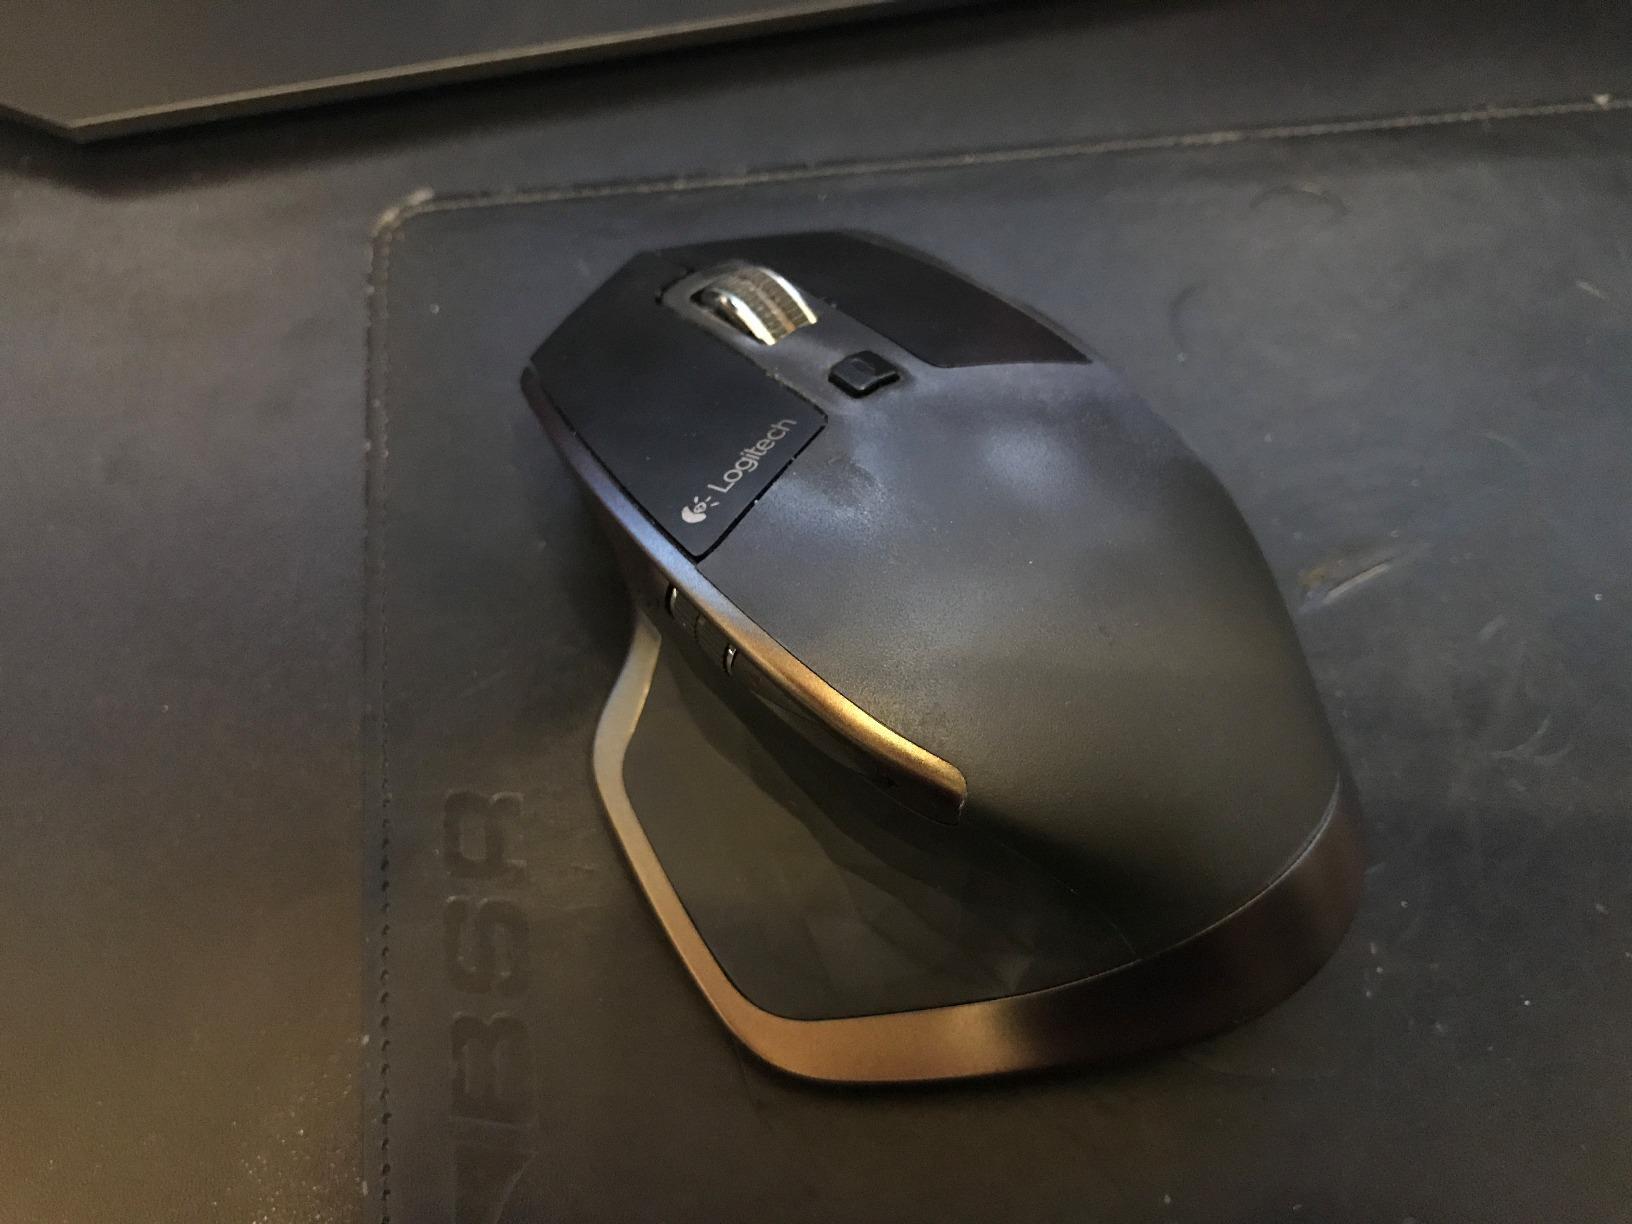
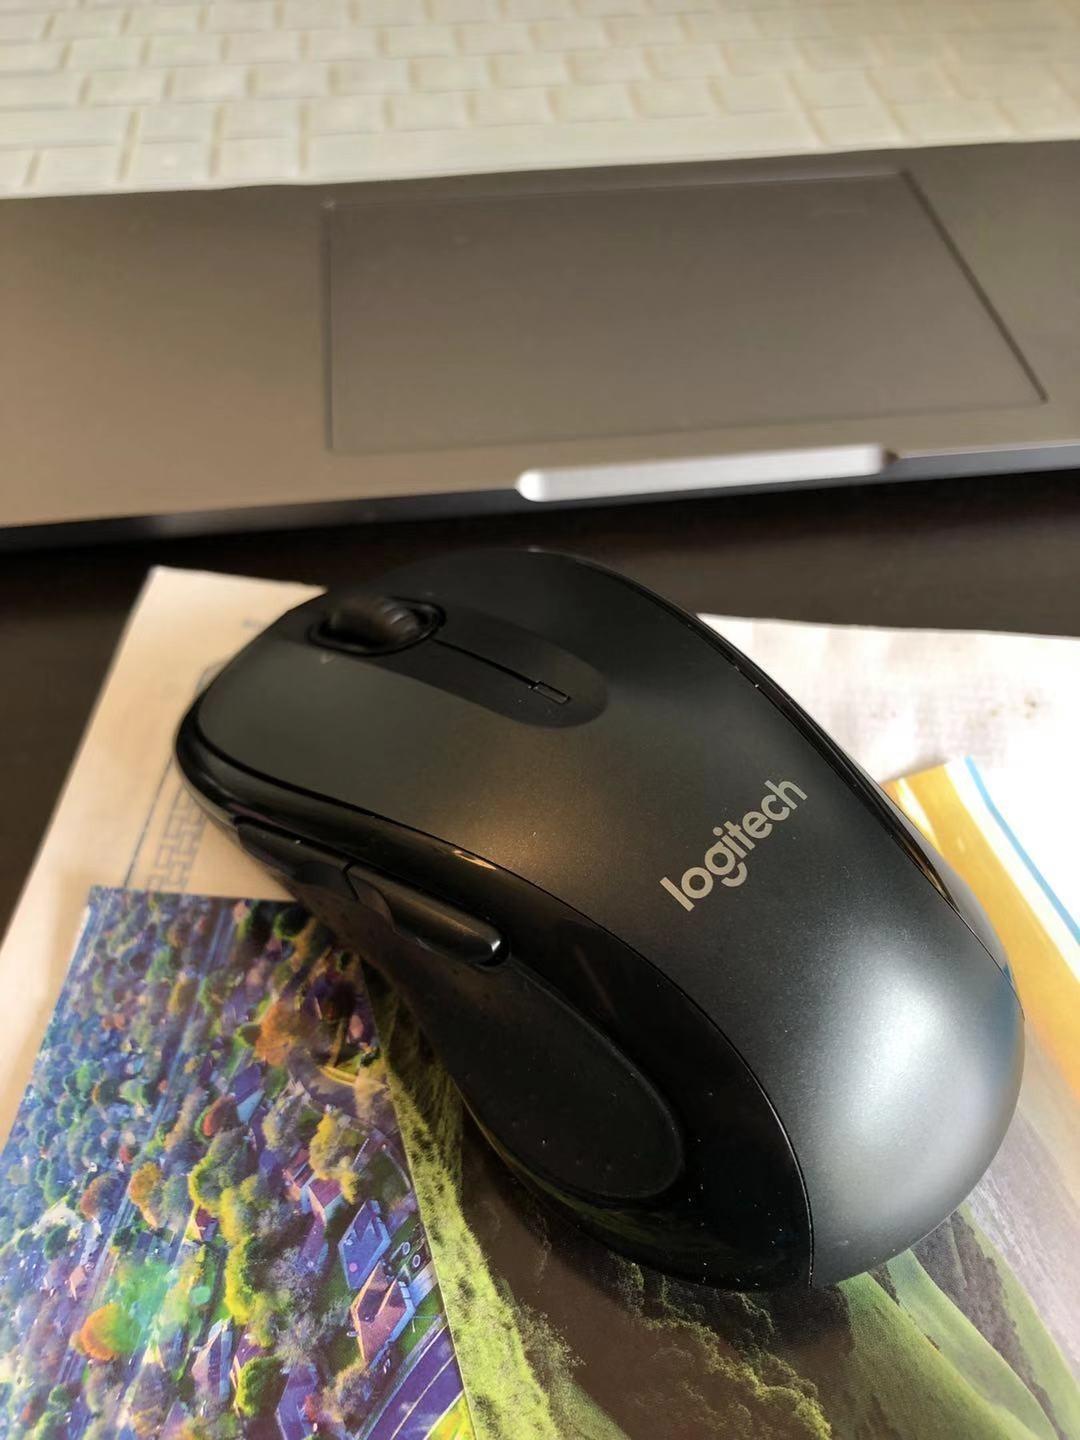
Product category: mouse
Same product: no